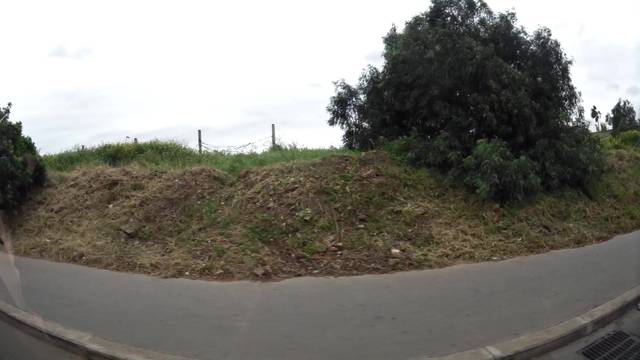
Region: Morocco
Coordinates: 33.563, -7.627